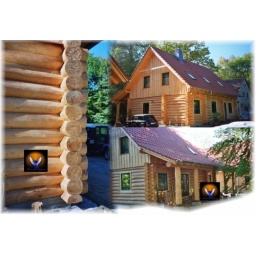
hand made log home in 280-300 mm, for computer company in dresden germany 2001